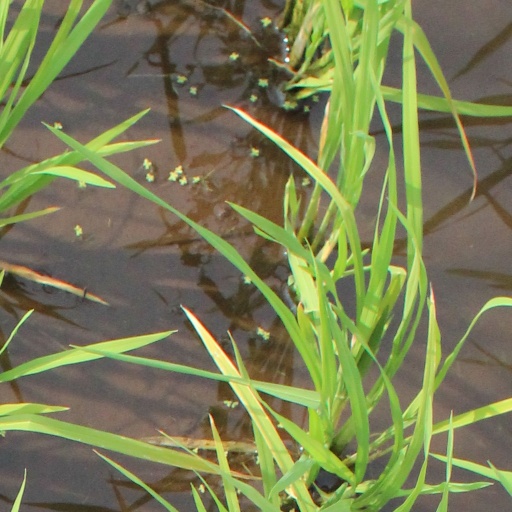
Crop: rice